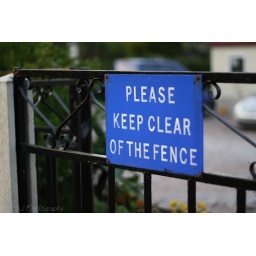
Small gate along the canal in Rugeley. I loved the white text on blue background.